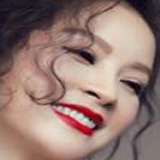
diễn viên Thanh Mai